Jacek Karpiński

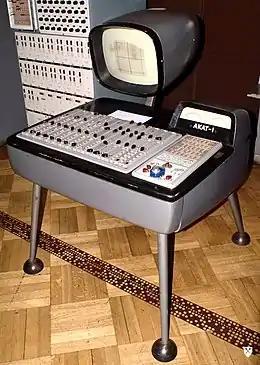
The AKAT-1

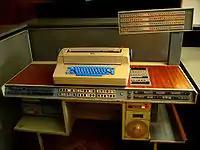
KAR-65

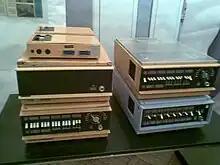
K-202 with peripherals

Jacek Karpiński (9 April 1927 21 February 2010) was a Polish pioneer in computer engineering and computer science.